Cobra Command (1984 video game)

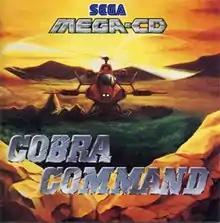
Mega-CD cover

Cobra Command, known as in Japan, is an interactive movie shooter game originally released by Data East in 1984 as a LaserDisc-based arcade game. Released as an arcade conversion kit for "Bega's Battle" (1983), "Cobra Command" became one of the more successful laserdisc games in 1984. A Mega-CD port of "Cobra Command" developed by Wolf Team was released in 1992.